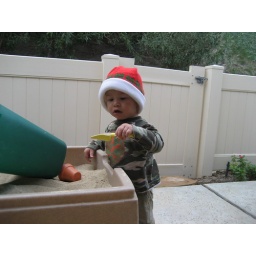
Kane playing in his sandbox at Grama &amp;amp; Grampa's house with his Christmas hat on.